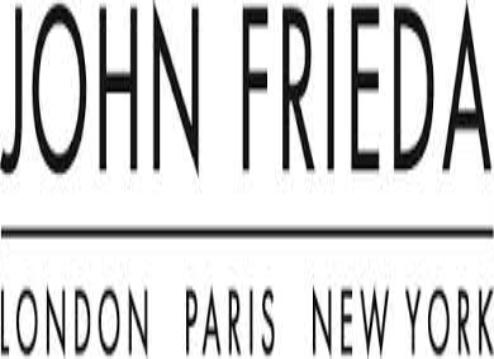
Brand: John Frieda
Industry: Necessities